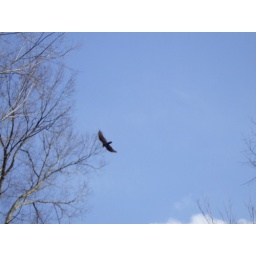
Large birds near our house